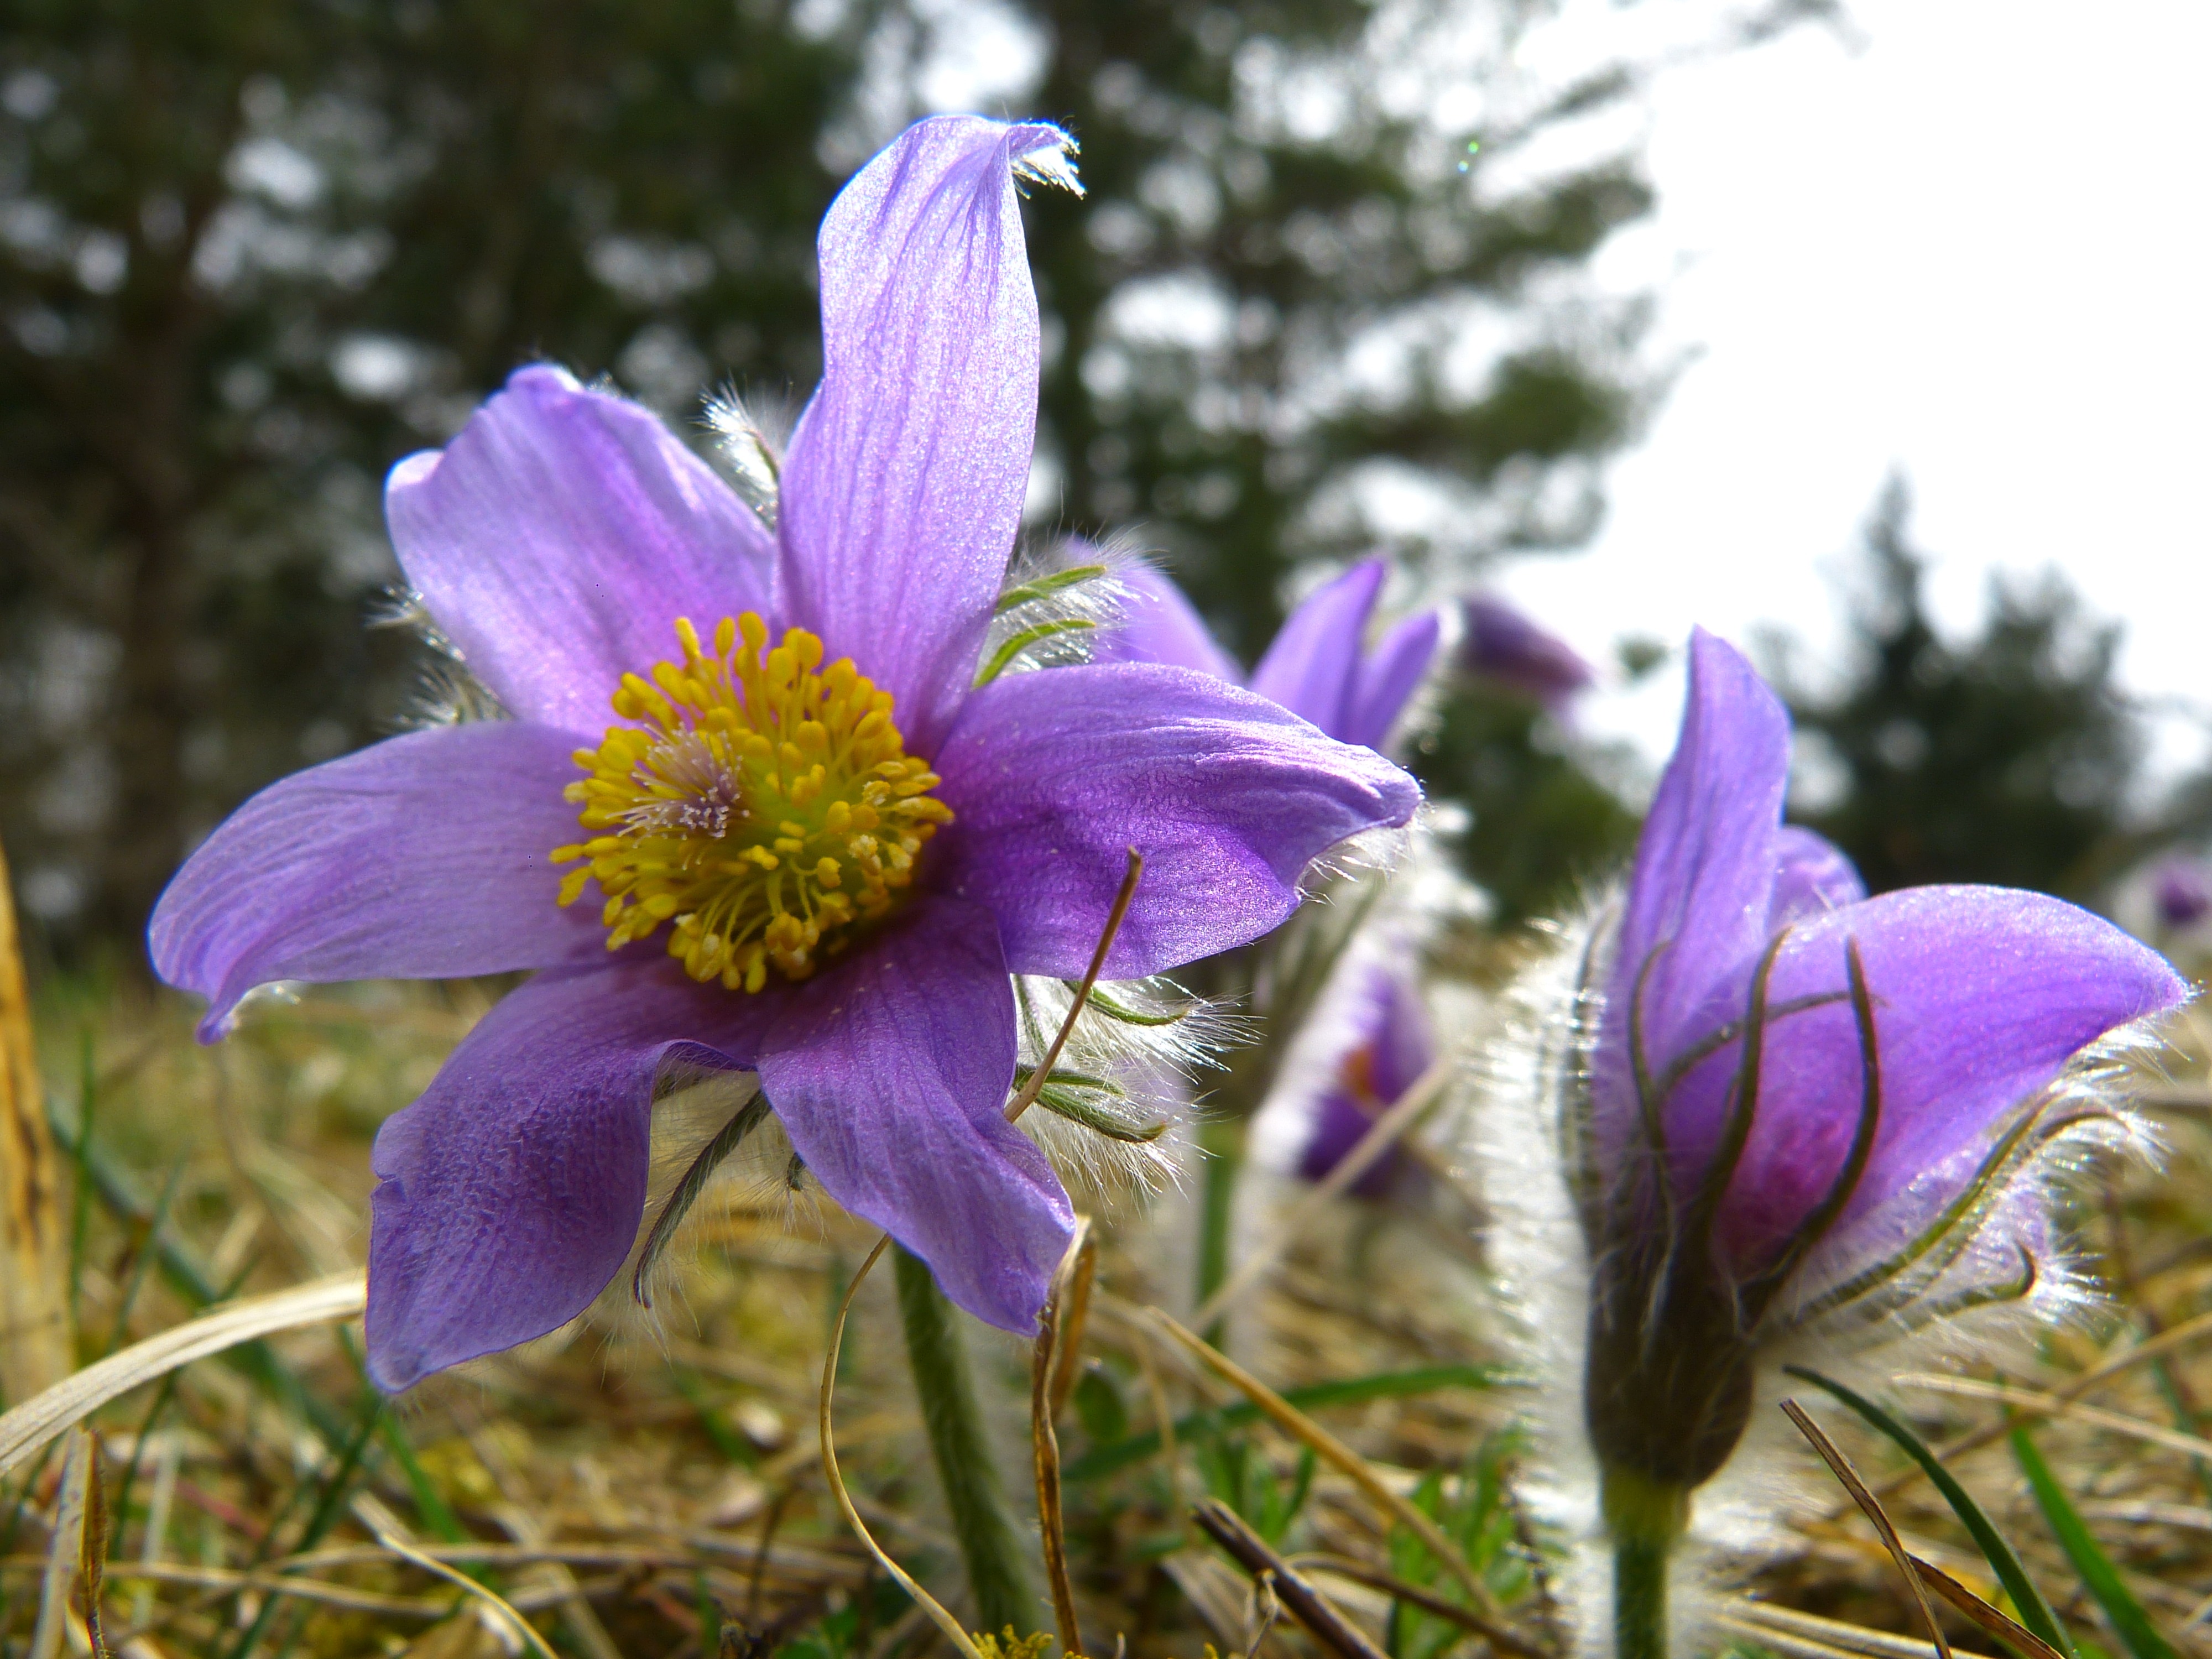
plant, flower, purple, petal, spring, botany, blue, flora, wildflower, macro photography, pasque flower, common pasque flower, dry plant, pulsatilla vulgaris, flowering plant, hahnenfu gew chs, land plant, colorado blue columbine